Senate of Iran

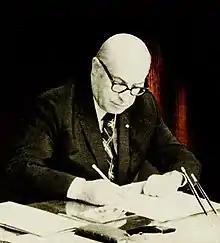
Jafar Sharif-Emami, as President of the Senate until 1978

Following the Iranian revolution in 1979, the government became unicameral, the senate was dissolved and the new Majlis convened in the senate building.